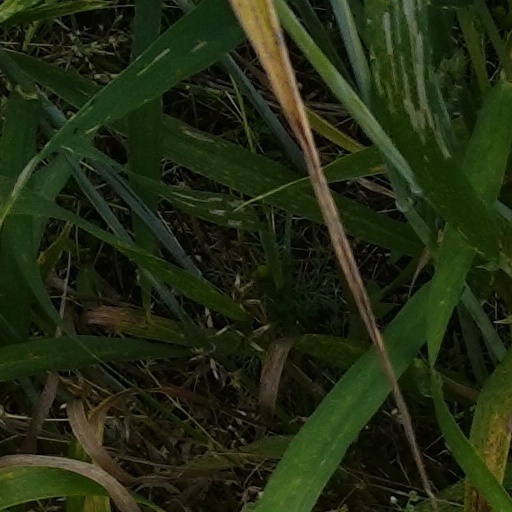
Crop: wheat